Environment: real
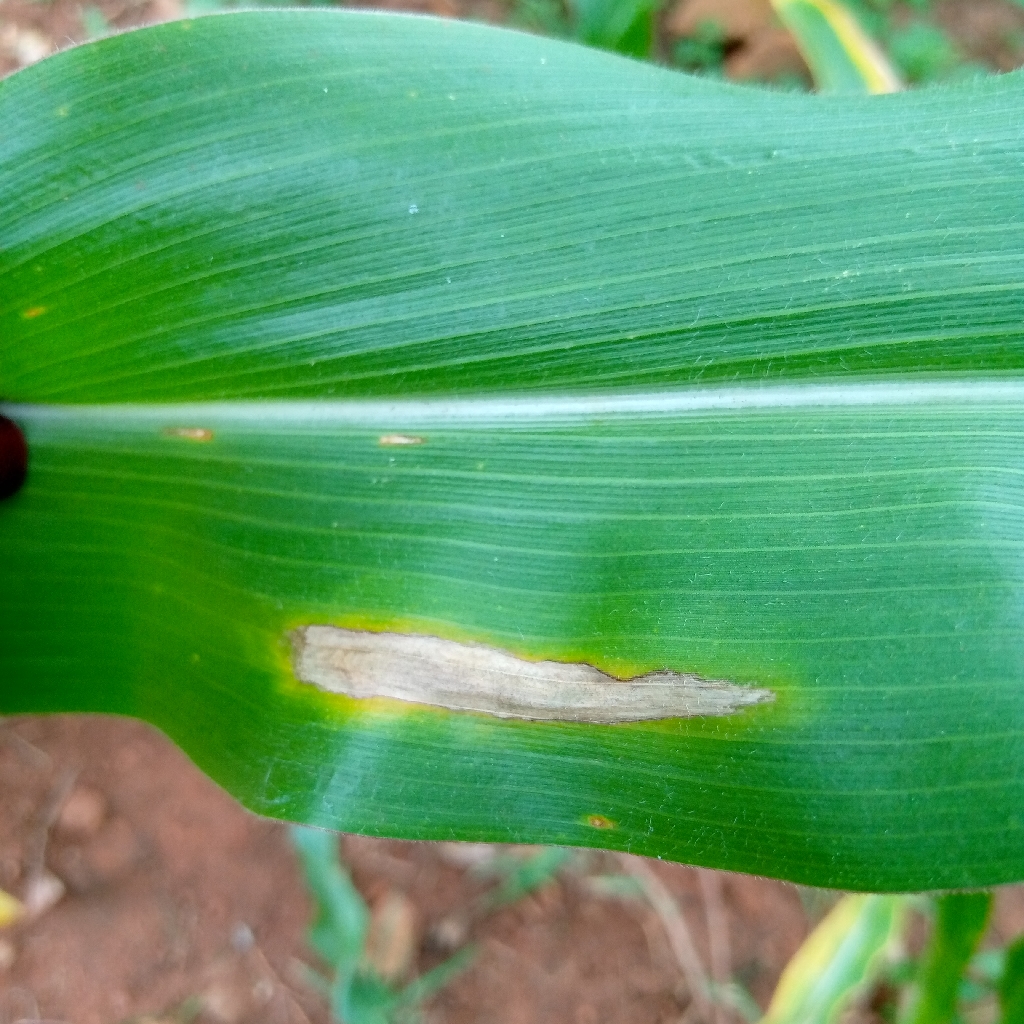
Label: northern_corn_leaf_blight